Isabel Coursier

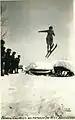
Coursier during a jump at Big Hill in 1922

Growing up near Mount Revelstoke National Park, Pat Coursier was given her first pair of skis at eight years old. They were handcrafted by a neighbour. By fifteen she was participating in local ski competitions. On February 7, 1922, a month short of her sixteenth birthday, she competed at the Revelstoke Ski Tournament where she placed third in boys Class D with a jump of . She broke the distance record for female ski jumpers, and became the first North American to accomplish the feat. Leading up to the competition, she landed practice jumps exceeding . She performed the jumps alone at a time when women were expected to be assisted by male jumpers, becoming the first woman in the country to do so. Coursier also participated in the ladies ski run, where she placed first, and the pony-ski race. The latter event was later removed from local events due to being too dangerous.